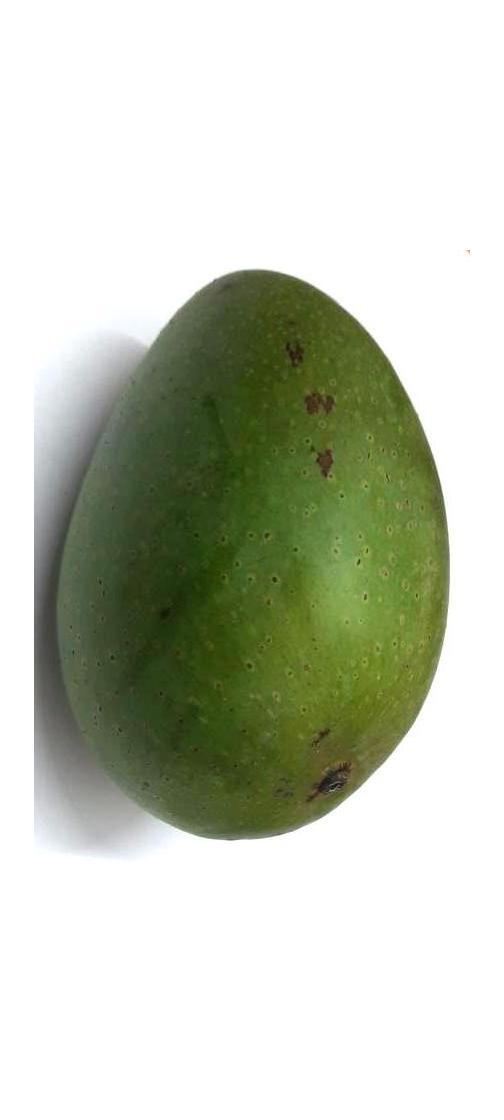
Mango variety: Ashshina Zhinuk